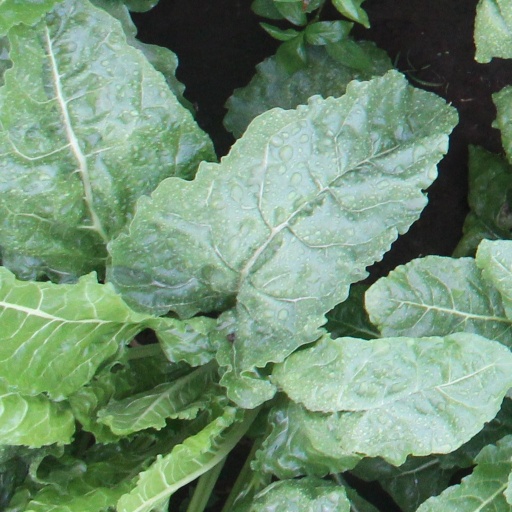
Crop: sugar beet